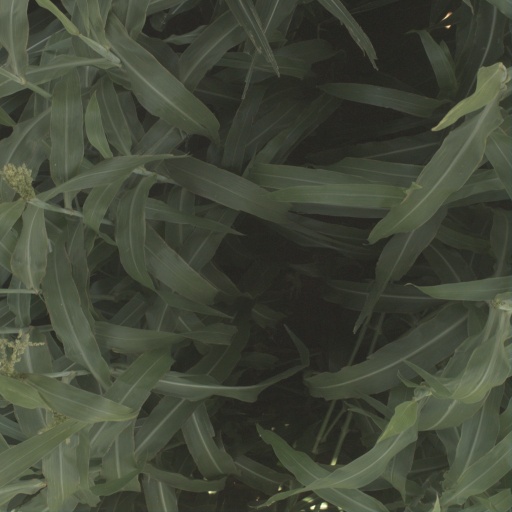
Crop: sorghum